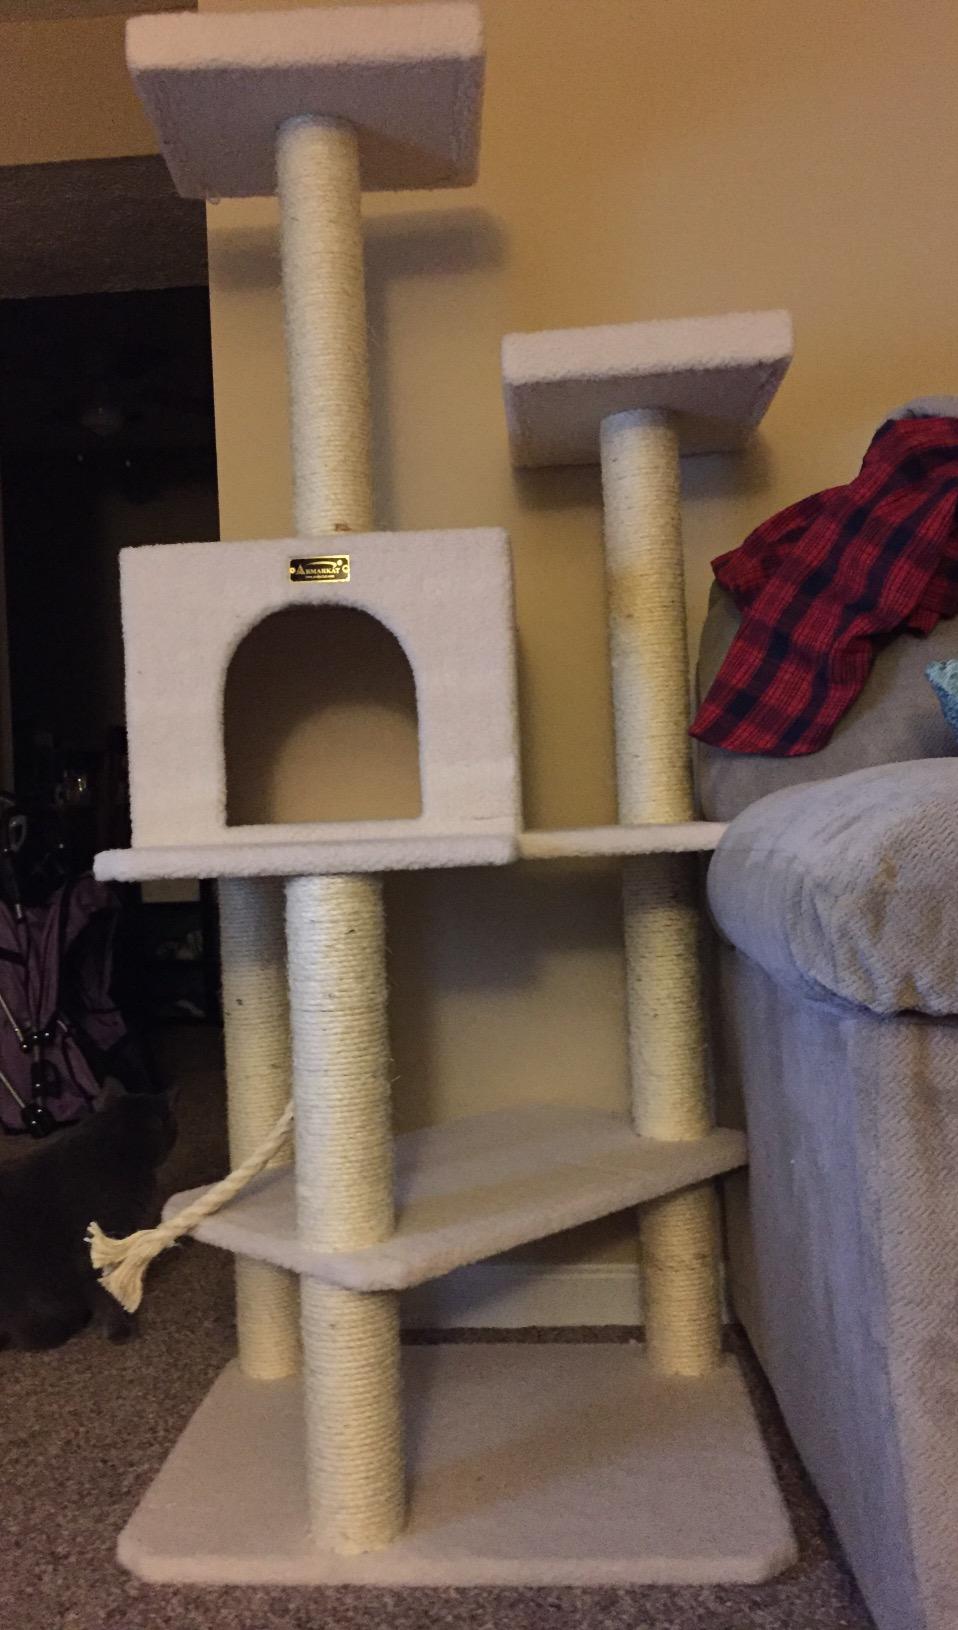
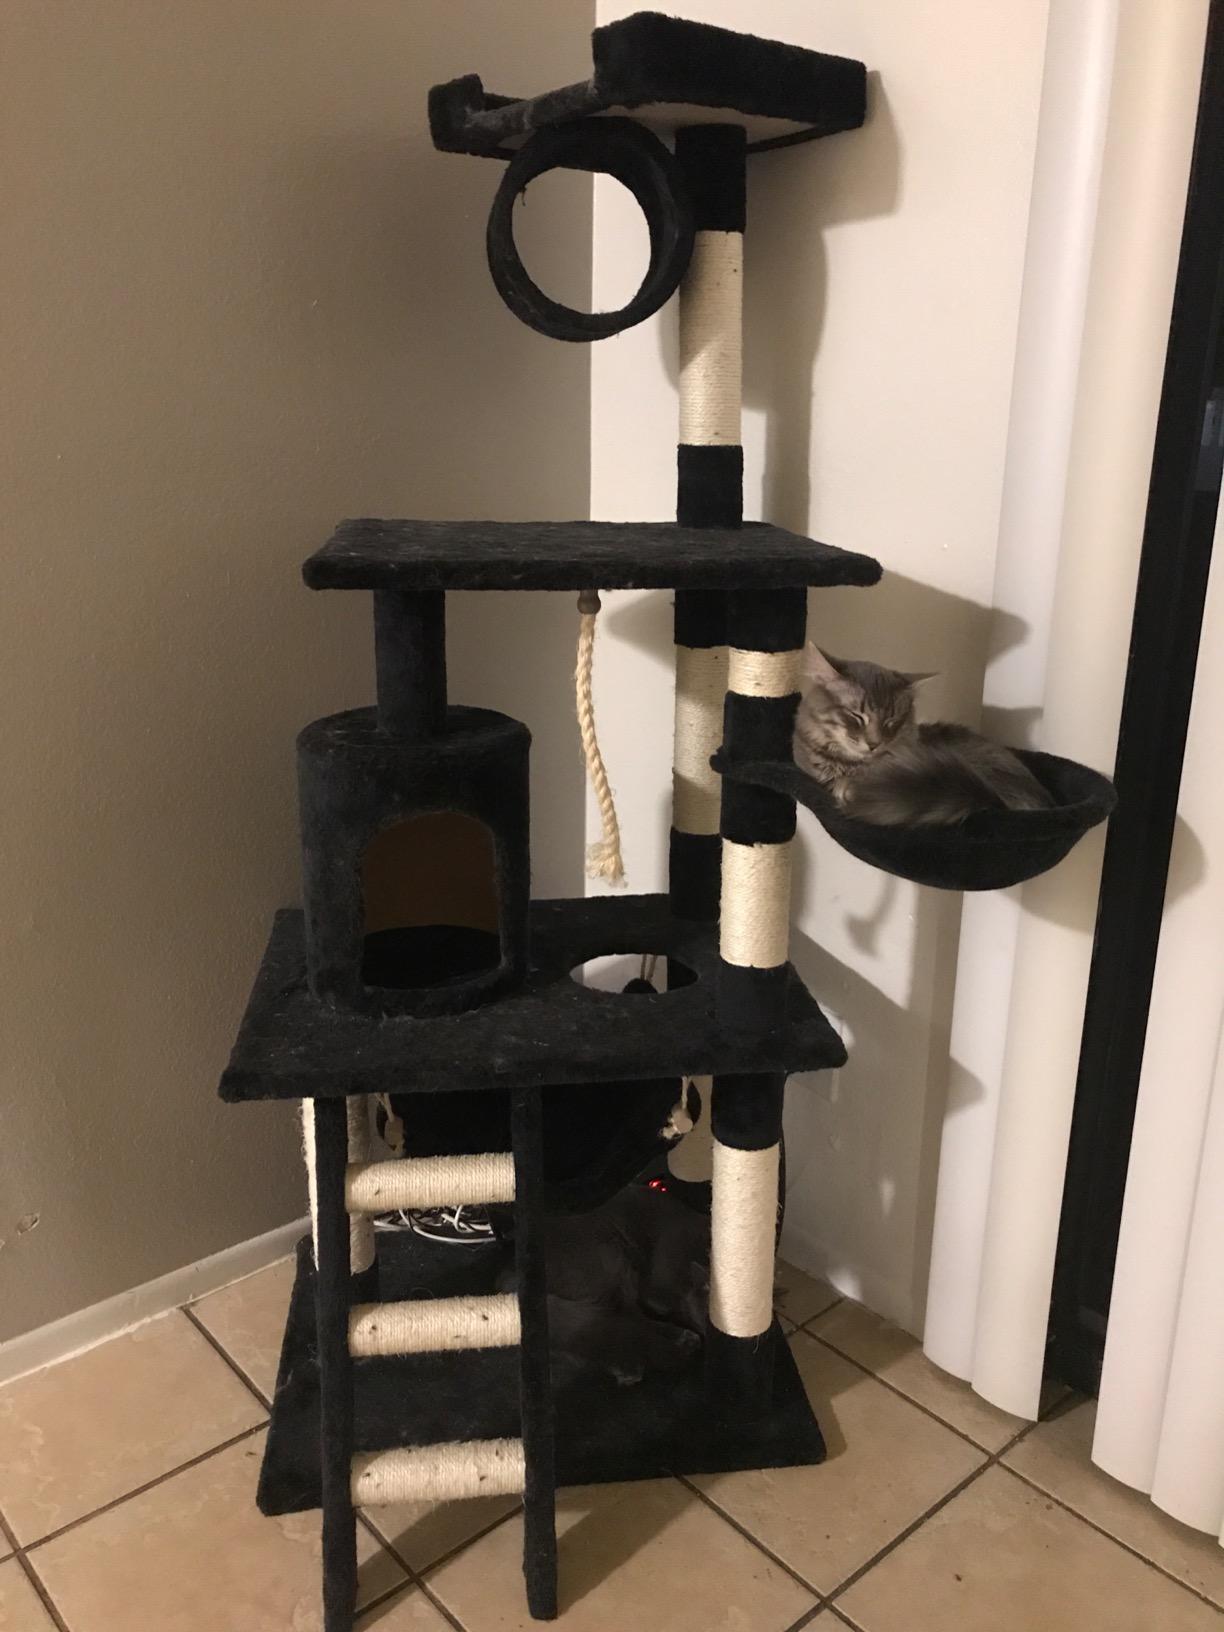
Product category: items_cat tree
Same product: no